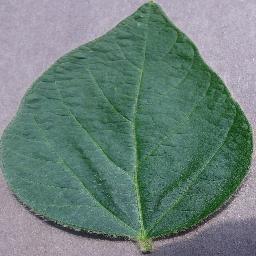
Label: Soybean___healthy